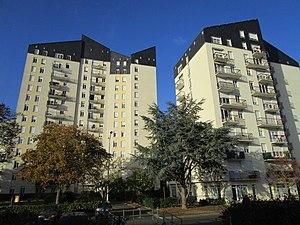
Immeuble sur la rue du Général Witkowski dans le quartier Lamartine de Tours.
Lamartine est un quartier populaire de la ville de Tours en France. Situé à l'extrémité nord-ouest de la commune, il compte près de 5 600 habitants en 2012. Il est limité par le boulevard Tonnellé et la commune de La Riche à l'ouest, la rue de l'Hospitalité au sud, la rue de la Victoire à l'est et enfin la Loire au nord, tel que défini par l'Insee dans son partage de la commune en 22 îlots regroupés pour l'information statistique. Les quartiers Rabelais-Tonnellé et du Vieux-Tours sont limitrophes au sud et à l'est respectivement.